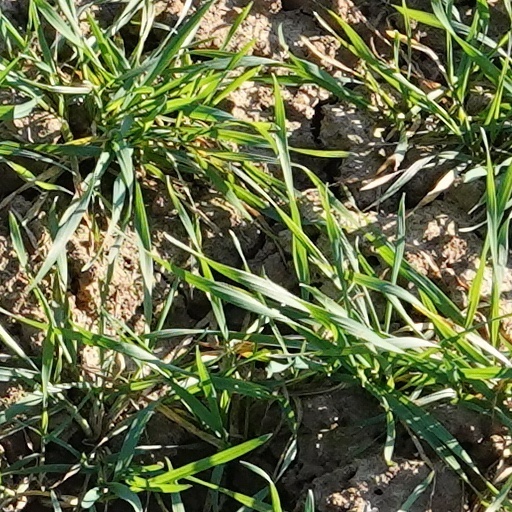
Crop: wheat